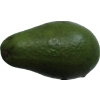
Label: green_avocado